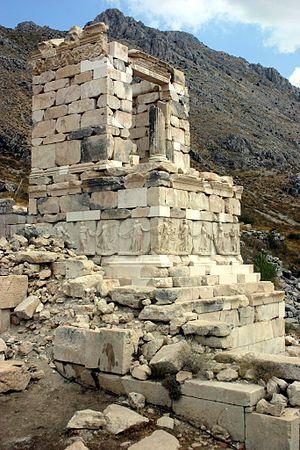
En Grèce antique, un hérôon est un édifice dédié à un héros, une héroïne, un dieu ou une déesse.
Sagalassos est une ancienne cité d'Asie Mineure, située sur les contreforts du Taurus, dans la région de Burdur en Turquie, à environ 100 km au nord de l'actuelle Antalya, à une altitude comprise entre 1 450 et 1 700 m.